Kamekichi Tokita

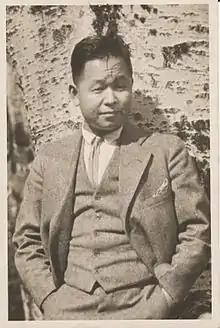
Kamekichi Tokita, artist (1897 – 1948)

Kamekichi Tokita (1897–1948) was a Japanese American painter and diarist. He immigrated to the United States from Japan in 1919, and lived in Seattle, Washington's Japantown/Nihonmachi district (later known as the International District). He was a prominent figure in the Pacific Northwest art world of the 1930s, with paintings regularly included in major exhibitions.